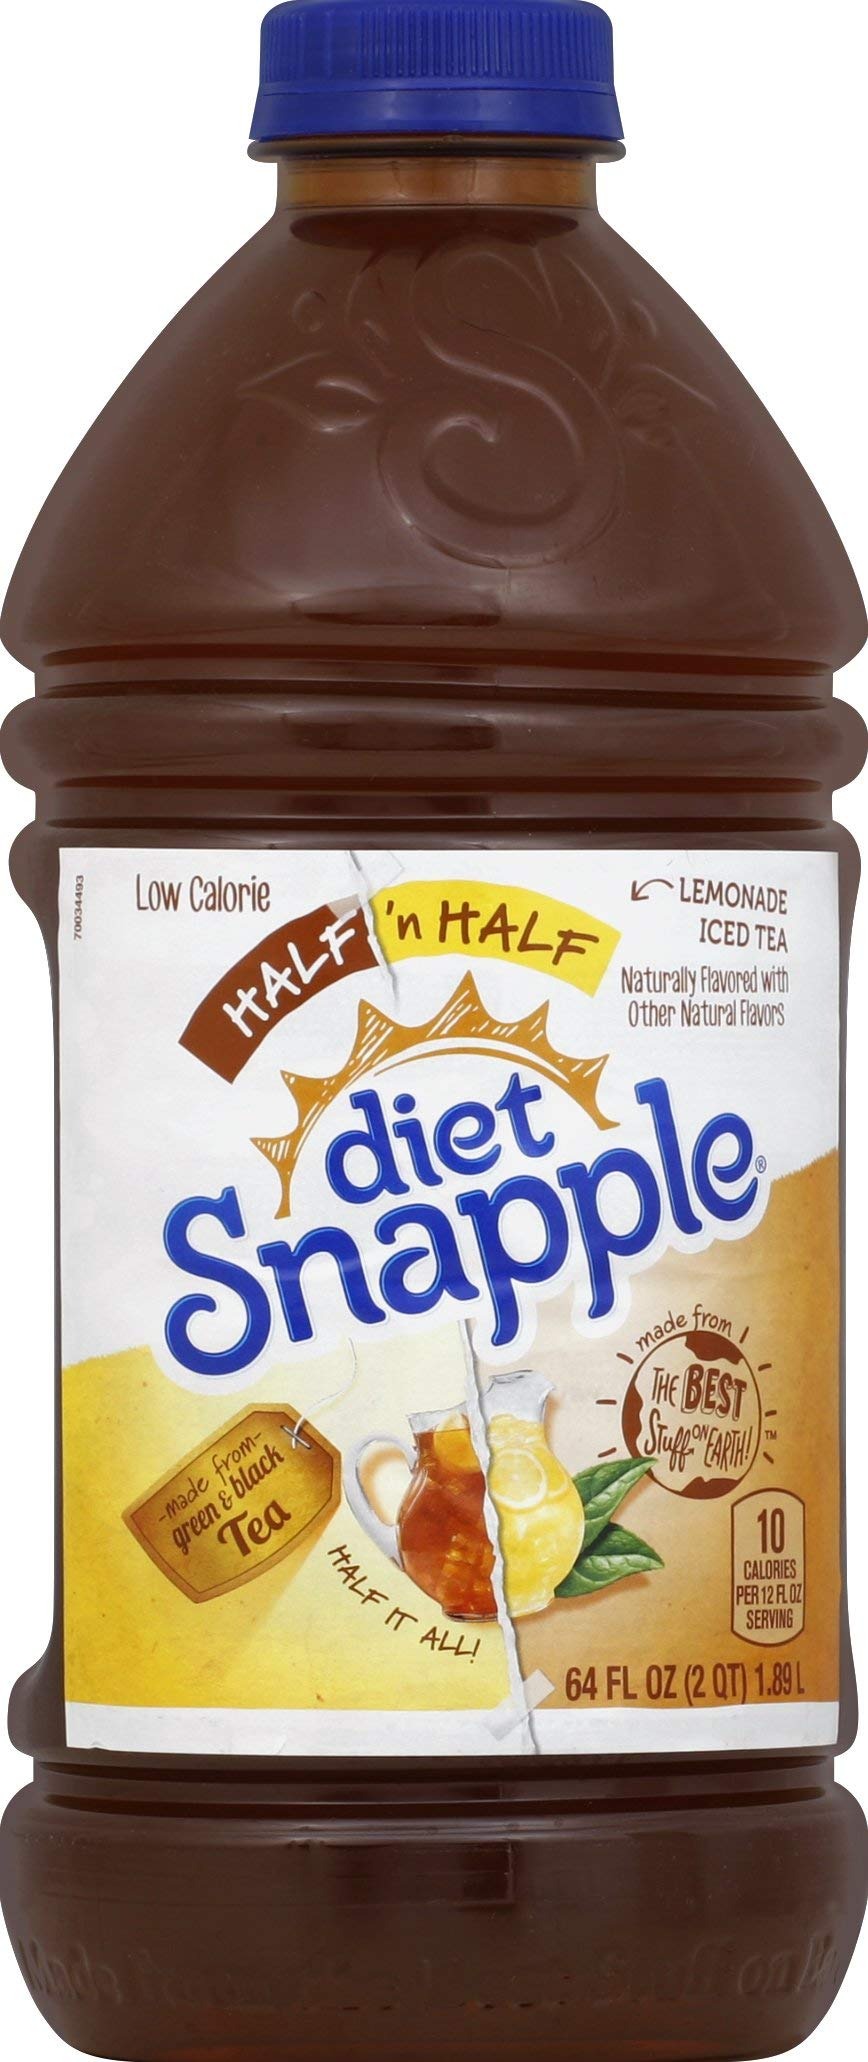
Item Name: Diet Snapple Half 'n Half, 64 fl oz bottle
Value: 64.0
Unit: Fl Oz

Price: 8.615